Shafin Ahmed

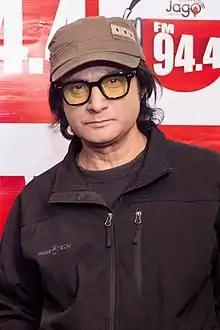
Ahmed in 2019

Shafin Ahmed (14 February 1961 – 24 July 2024) was a Bangladeshi rock bassist, singer-songwriter, record producer and politician. He was the lead singer, songwriter and bassist for the Bangladeshi rock band Miles, where he and his elder brother Hamin Ahmed joined in 1979 and have led the band.